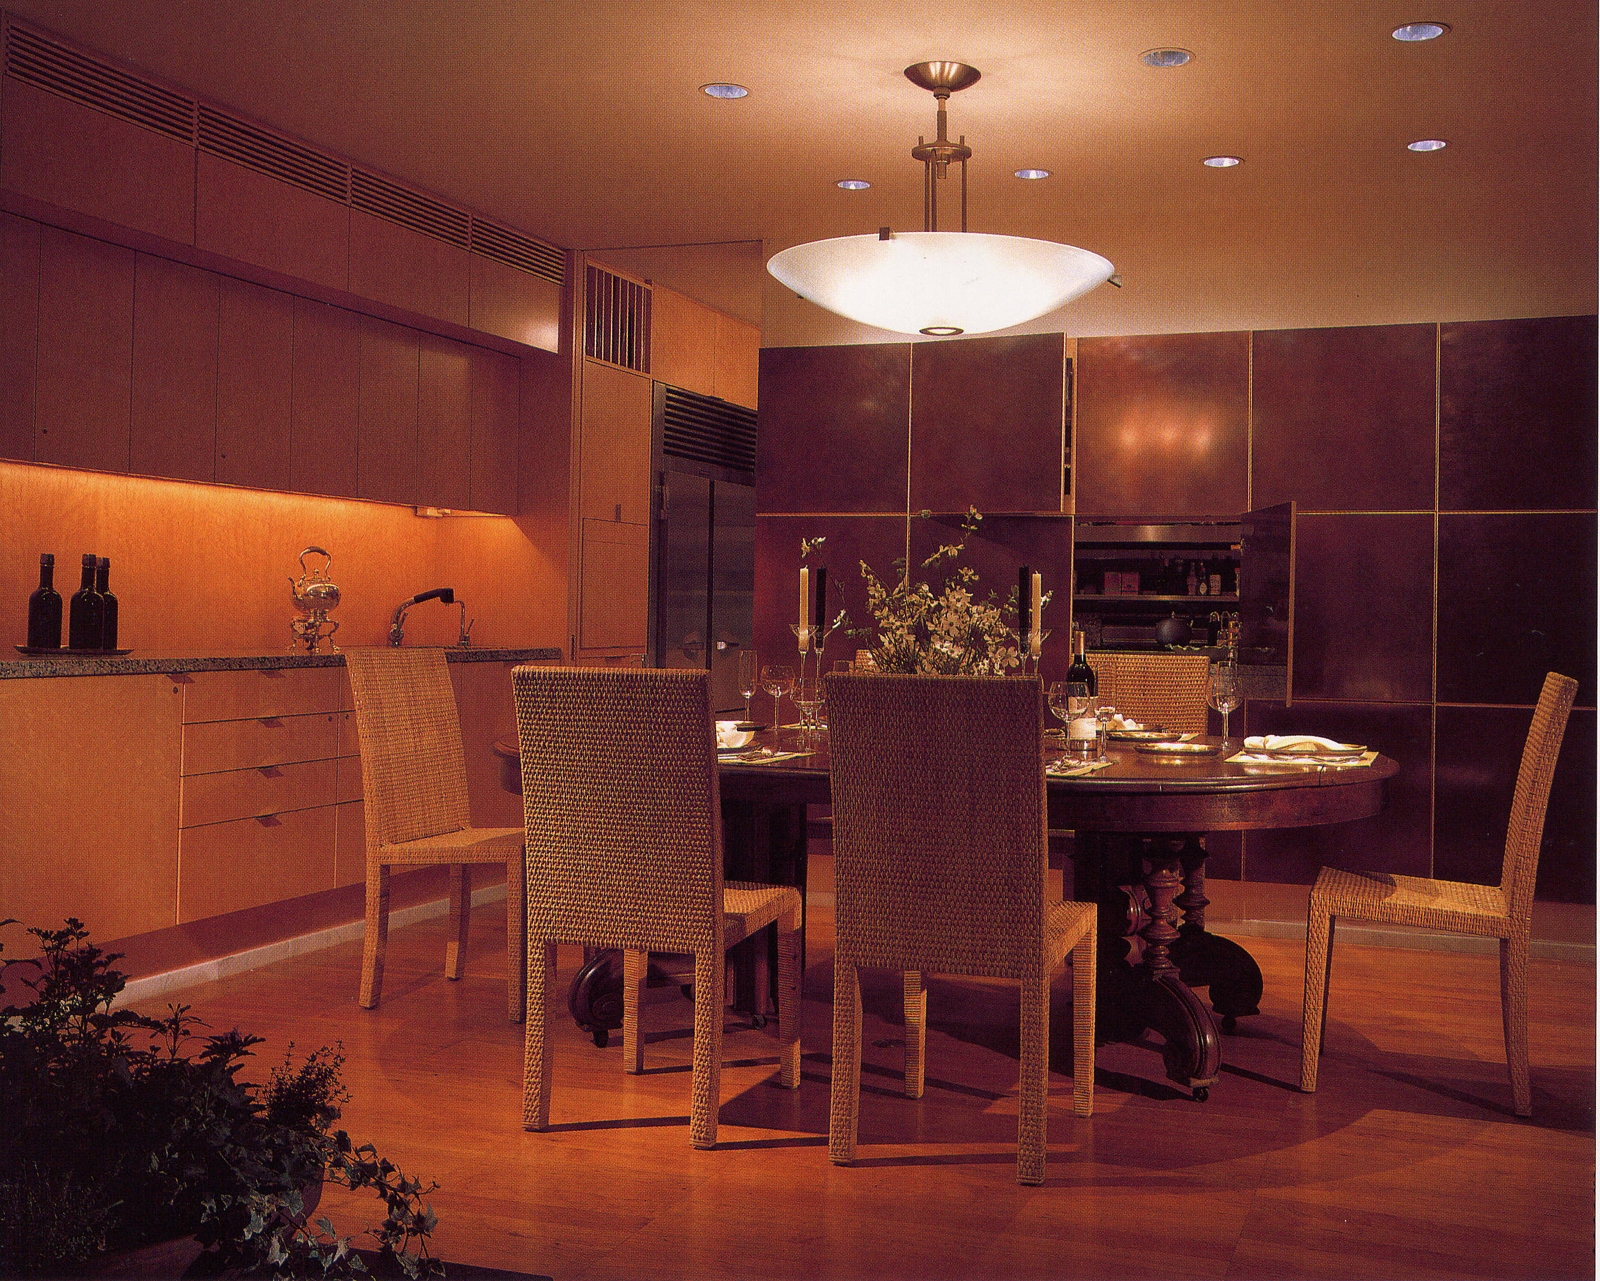
Room type: dining_room